Nolan Smith

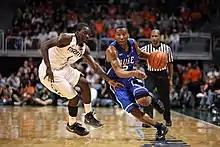
Nolan (2) was named ACC Player of the Year in 2011.

As a senior in 2010–11, Smith started 37 games as he averaged 20.6 points, 4.5 rebounds, 5.1 assists and 1.2 steals per game. He was named the 12th ACC Player of the Year in school history after becoming the 11th Duke player to lead the league in scoring. He earned first-team All-ACC and ACC All-Defensive team honors, and NABC and USBWA first-team All-District honors after leading Duke to a 32–5 record and a third consecutive ACC championship. He was also a finalist for the Naismith Trophy, Wooden Award, Oscar Robertson Trophy and Bob Cousy Award.